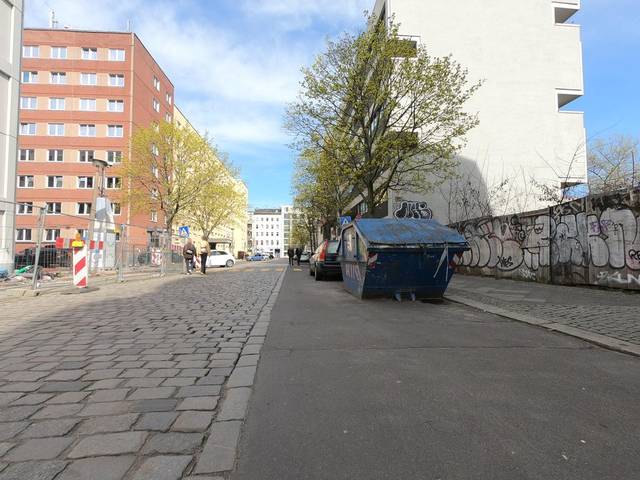
Region: Germany
Coordinates: 52.508, 13.424